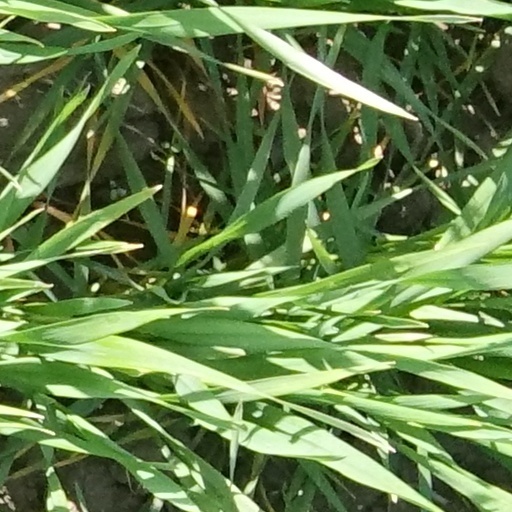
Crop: wheat